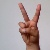
The image shows a hand gesture representing the letter 'V' in Indian Sign Language.